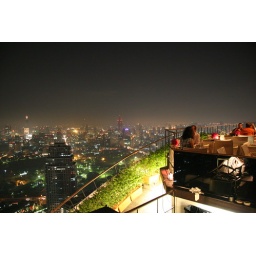
The bar in the sky